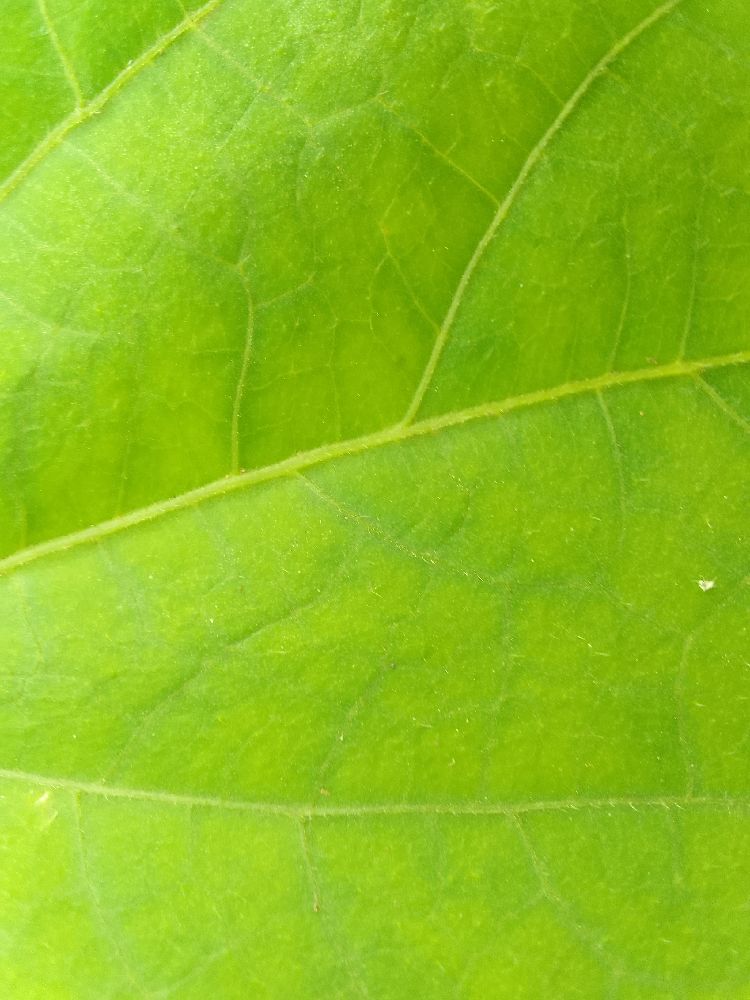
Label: healthy